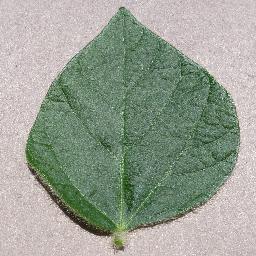
Label: Soybean___healthy